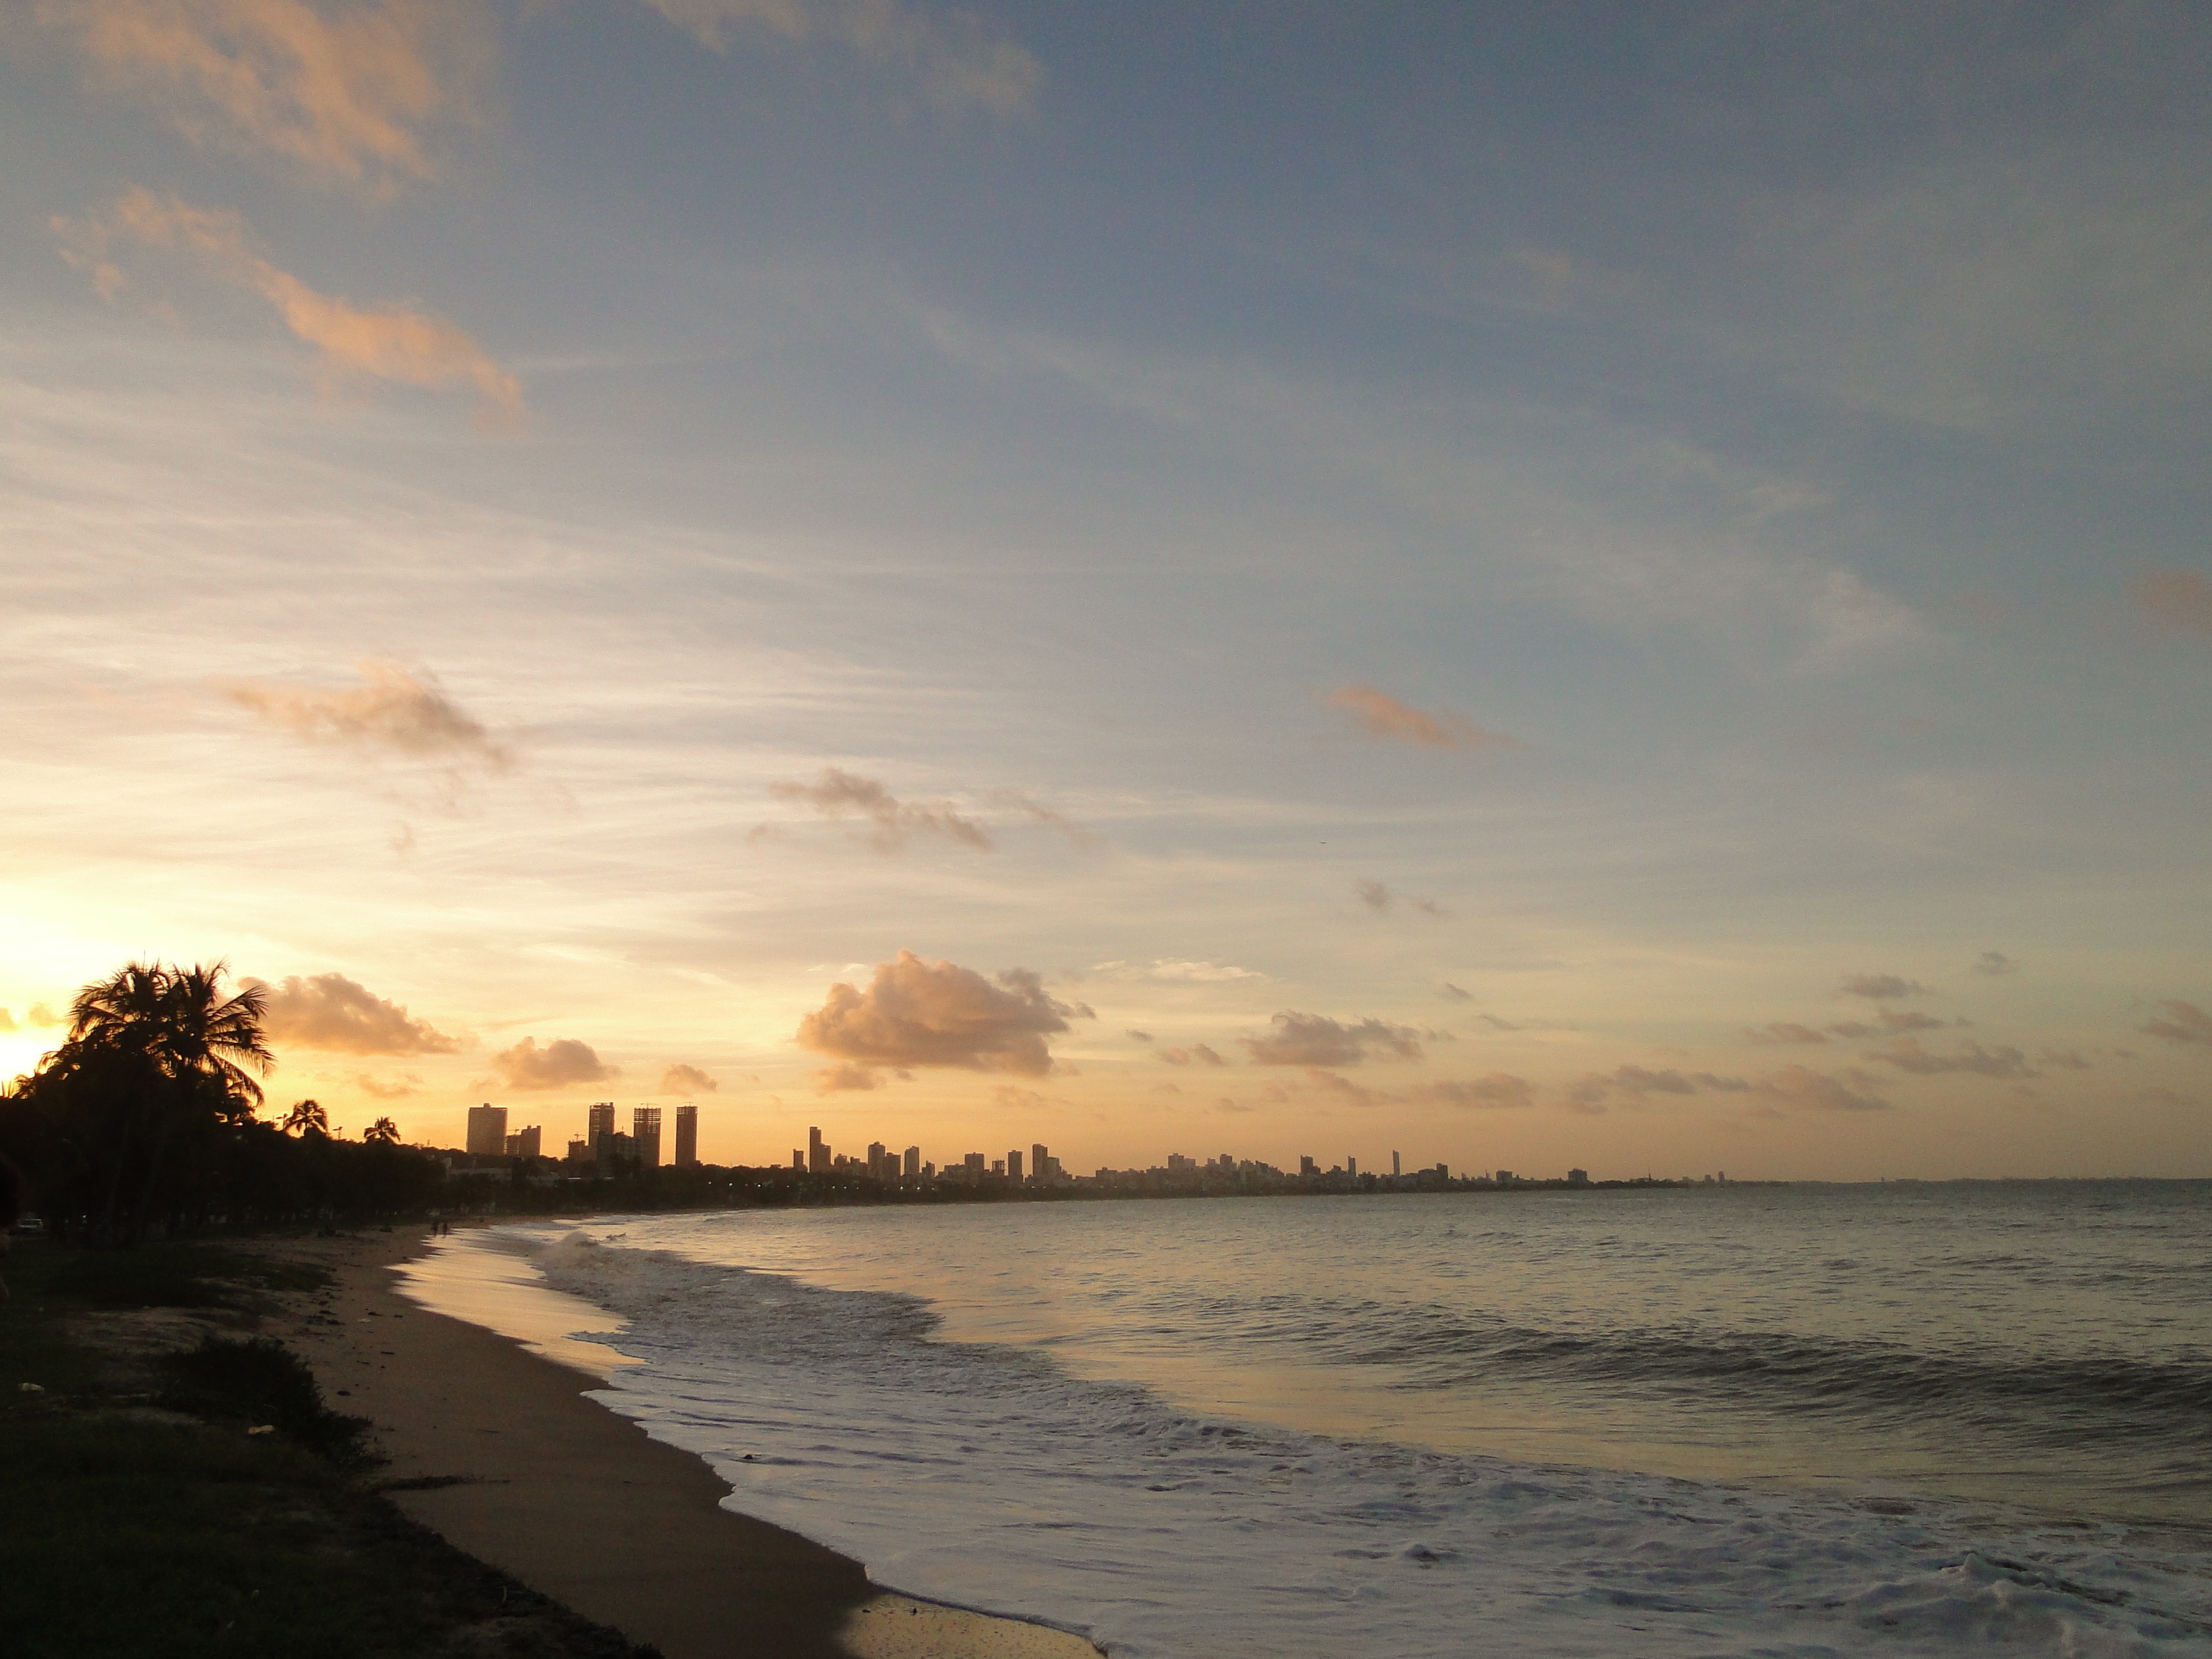
beach, sea, coast, sand, ocean, horizon, cloud, sky, sun, sunrise, sunset, sunlight, morning, shore, wave, dawn, dusk, evening, bay, body of water, afterglow, wind wave